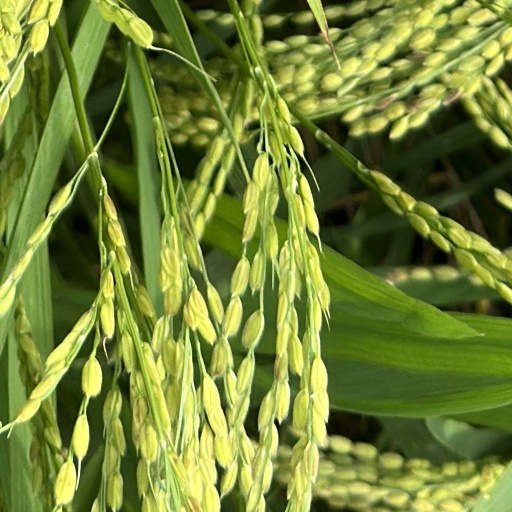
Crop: rice